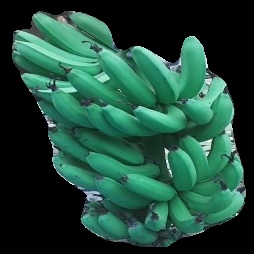
Variety: pachbale
Grade: grade3